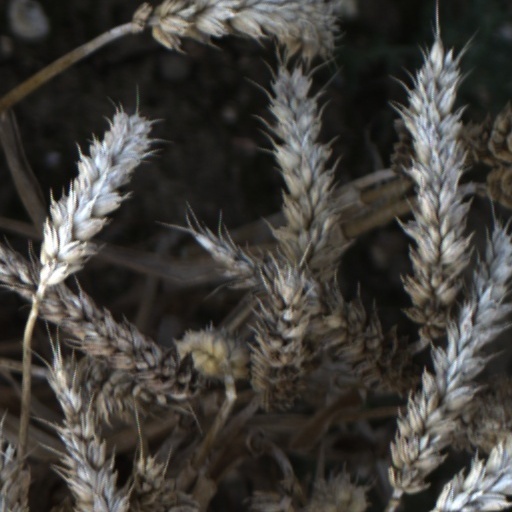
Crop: wheat